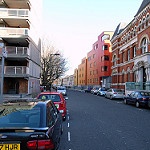
Scene: Outdoor